Short-track speed skating at the 2012 Winter Youth Olympics

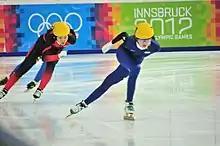
Xu Aili and Shim Suk-hee from left to right

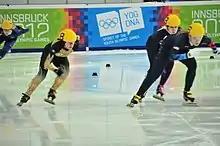
Sarah Warren, Anna Gamorina and Sumire Kikuchi from left to right

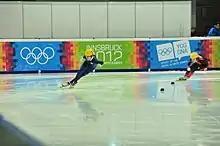
Shim Suk-hee and Xu Aili

Each nation can send a maximum of four athletes (two boys and two girls). The top three athletes in the overall standings for both genders (three different NOCs) at the 2011 World Junior Short Track Speed Skating Championships are permitted to send two athletes per gender. The host nation is guaranteed one spot in each event. Finally the remaining spots will be distributed in the order of finish at the World Junior Short Track Speed Skating Championships up until the maximum quota is reached, with a limit of one athlete per NOC.